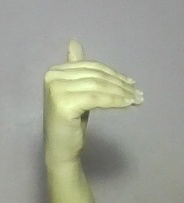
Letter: khaa